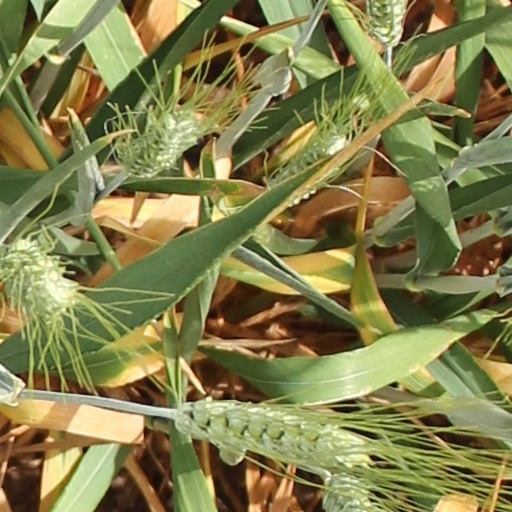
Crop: wheat